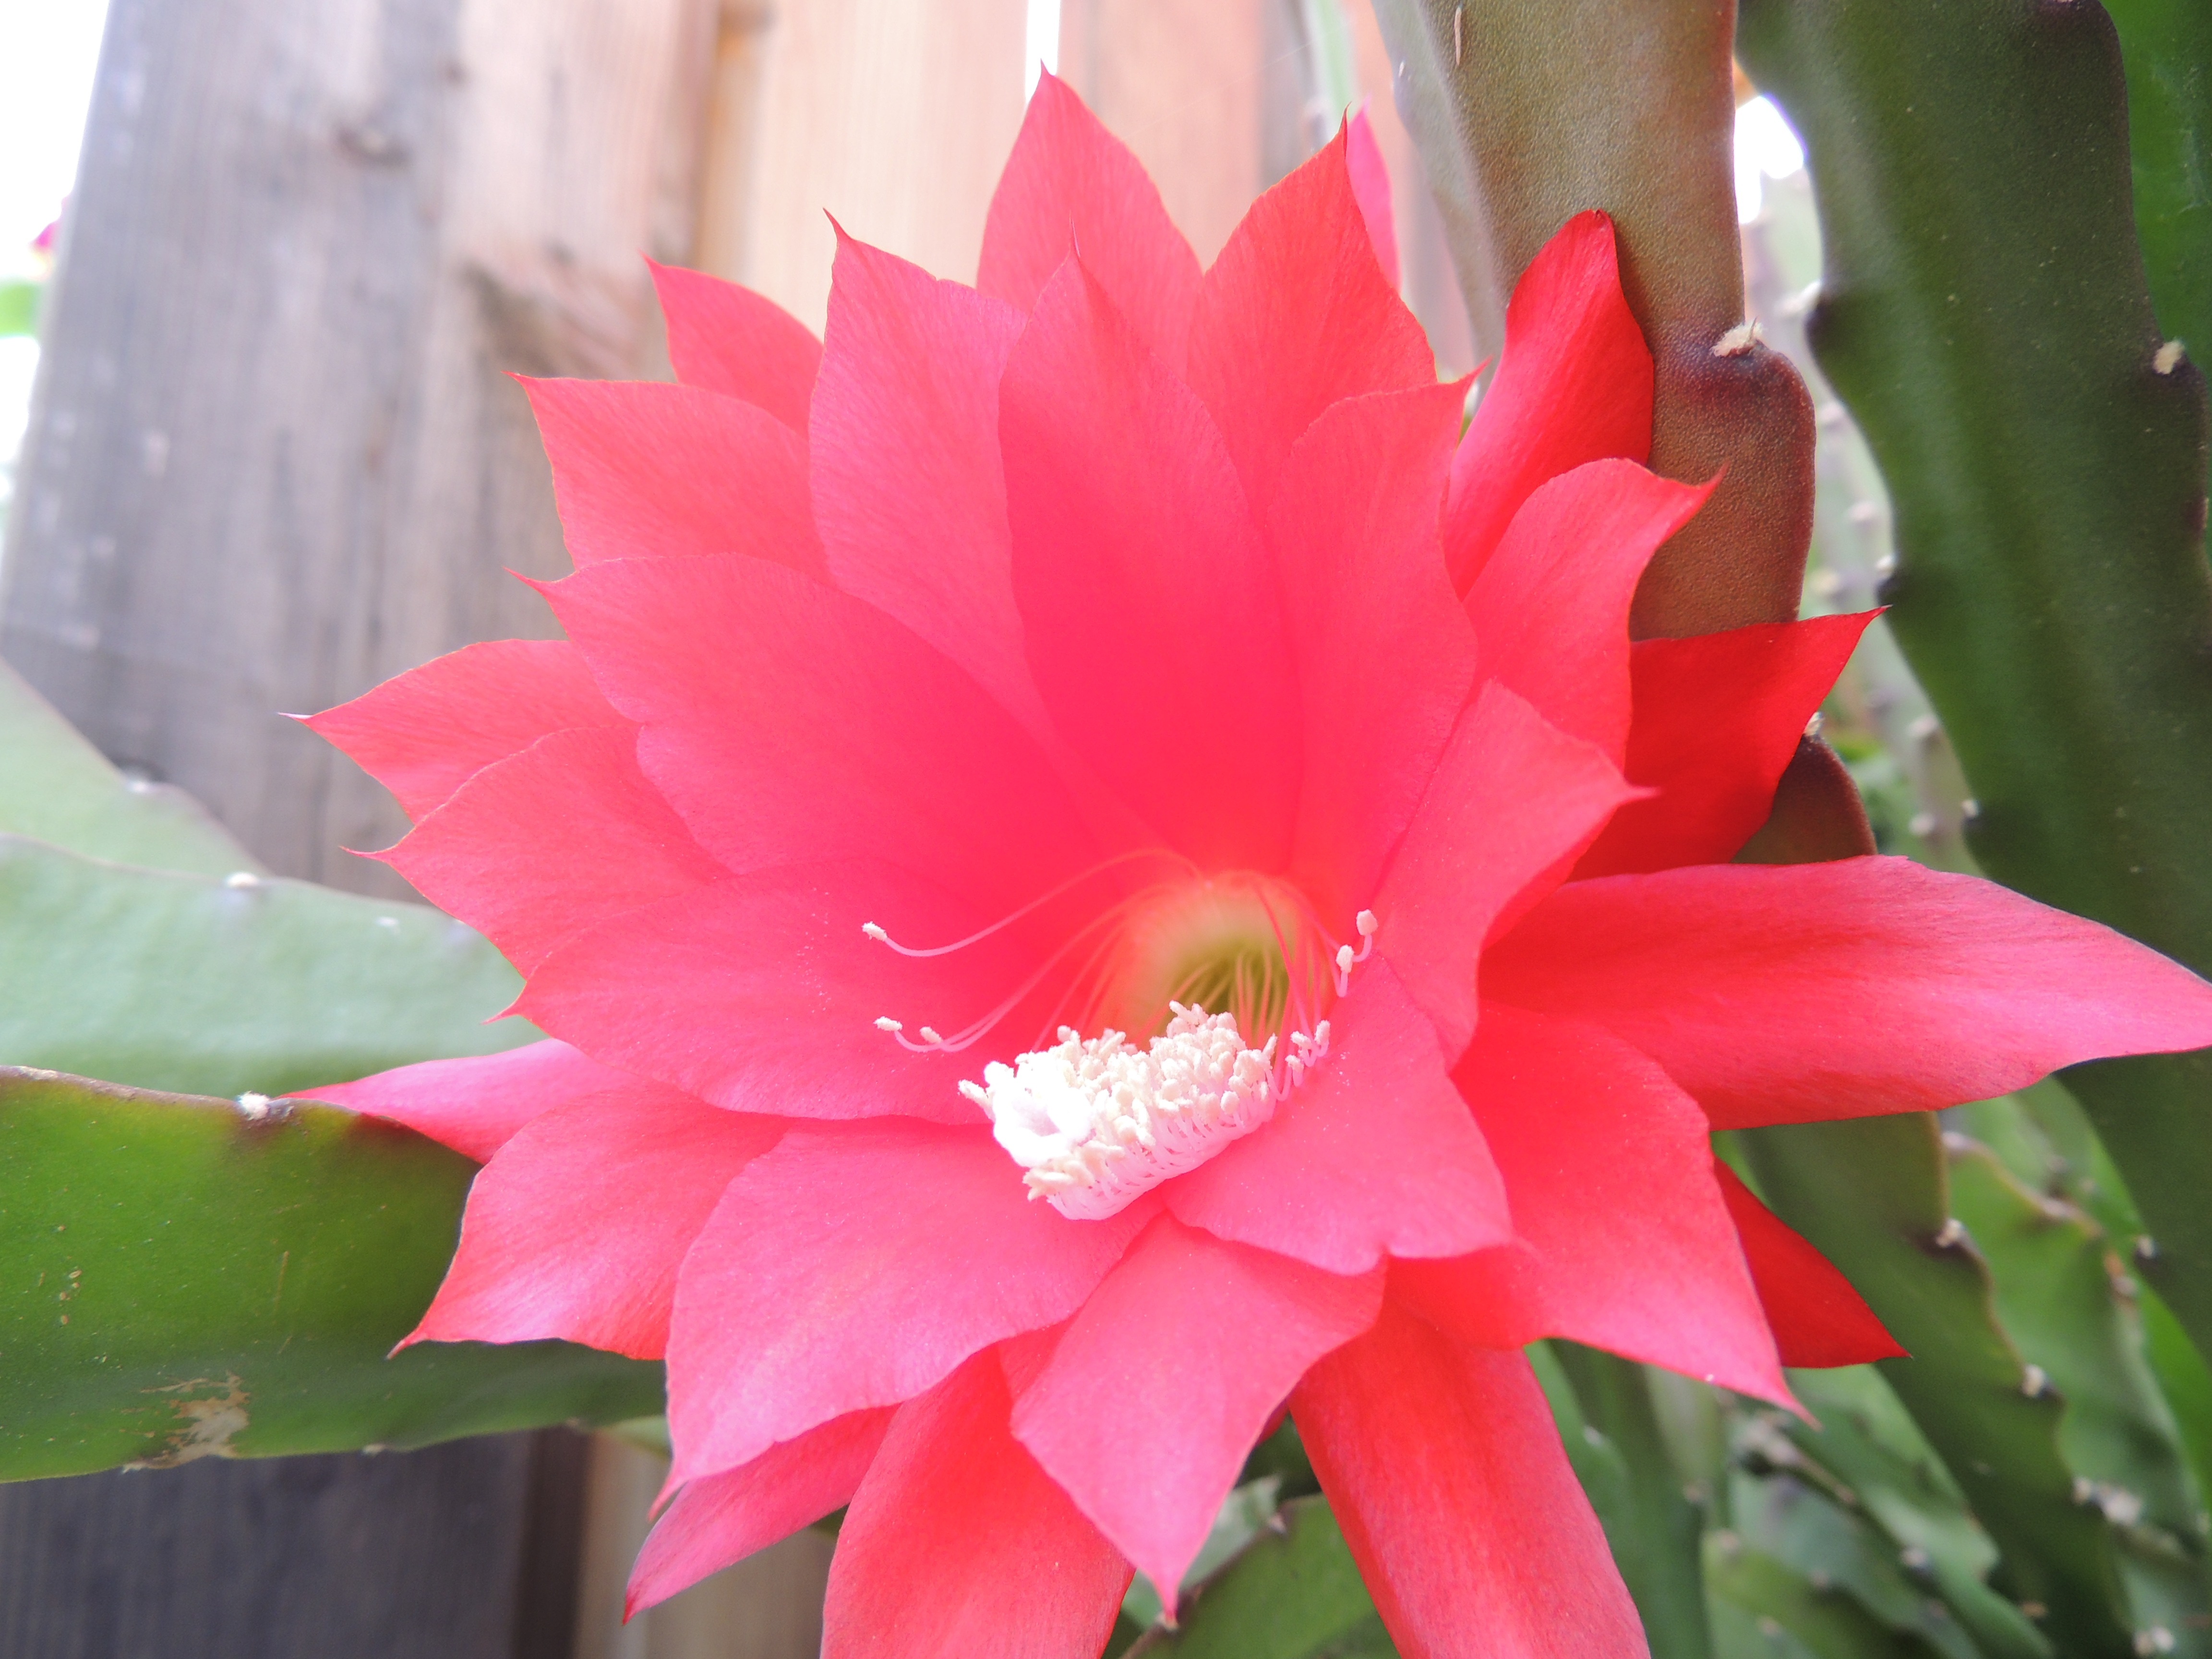
nature, blossom, cactus, plant, flower, petal, bloom, red, botany, pink, flora, flowering plant, epiphyllum, plant stem, land plant, hedgehog cactus, crenate orchid cactus